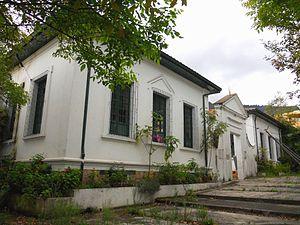
Usaquén est le 1ᵉʳ district de Bogota D.C., la capitale de la Colombie. Il est situé au nord de Bogota. Sa superficie est de 65,31 km² pour une population de 449 621 habitants.